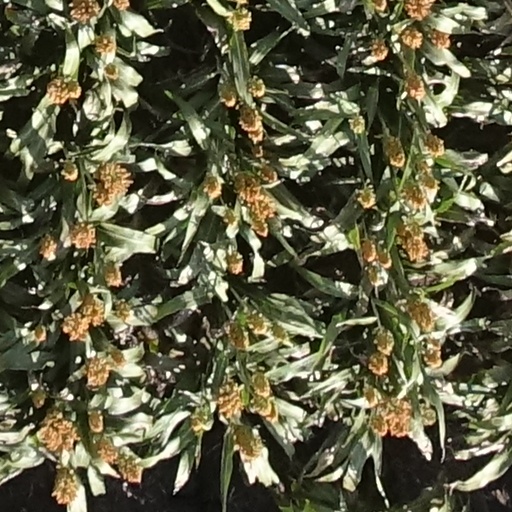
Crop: sorghum